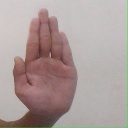
अक्षर: ध